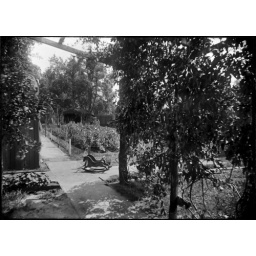
View of walled vegetable garden with wooden rocking horse in centre